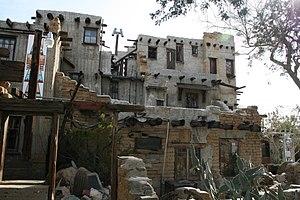
Ceci est la liste des lieux historiques inscrits sur le registre national dans le comté de Riverside en Californie.